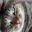
Label: cat